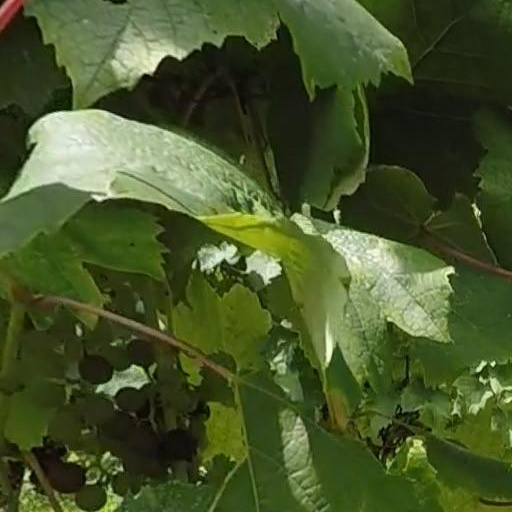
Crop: grape